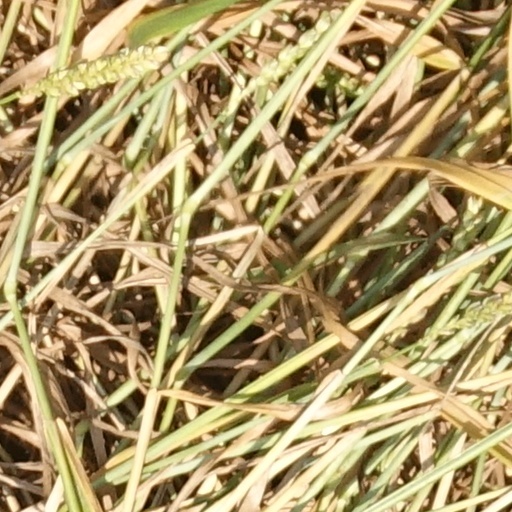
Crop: wheat